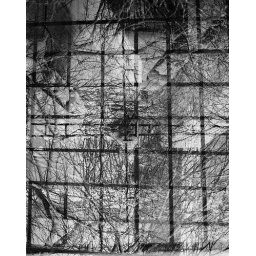
Double exposure of trees and the railing of my balcony in the winter.